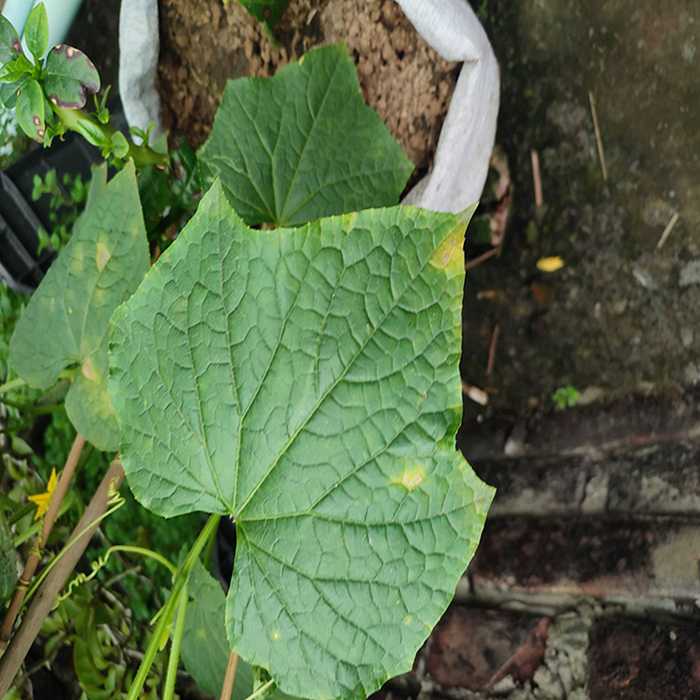
Plant: Cucumber
Label: Downy mildew